Hanriot HD.1

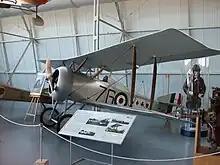
Macchi-built HD.1 flown by ace Flavio Baracchini

The new type was ordered into production as a possible replacement for the Nieuport 17 but became "superfluous" when it was decided to replace the Nieuport with the SPAD S.7 in the French air service. Some were supplied to the French Navy, a few of which were eventually passed to the U.S. Navy – some naval Hanriots were converted to or built as floatplanes with enlarged tail surfaces.